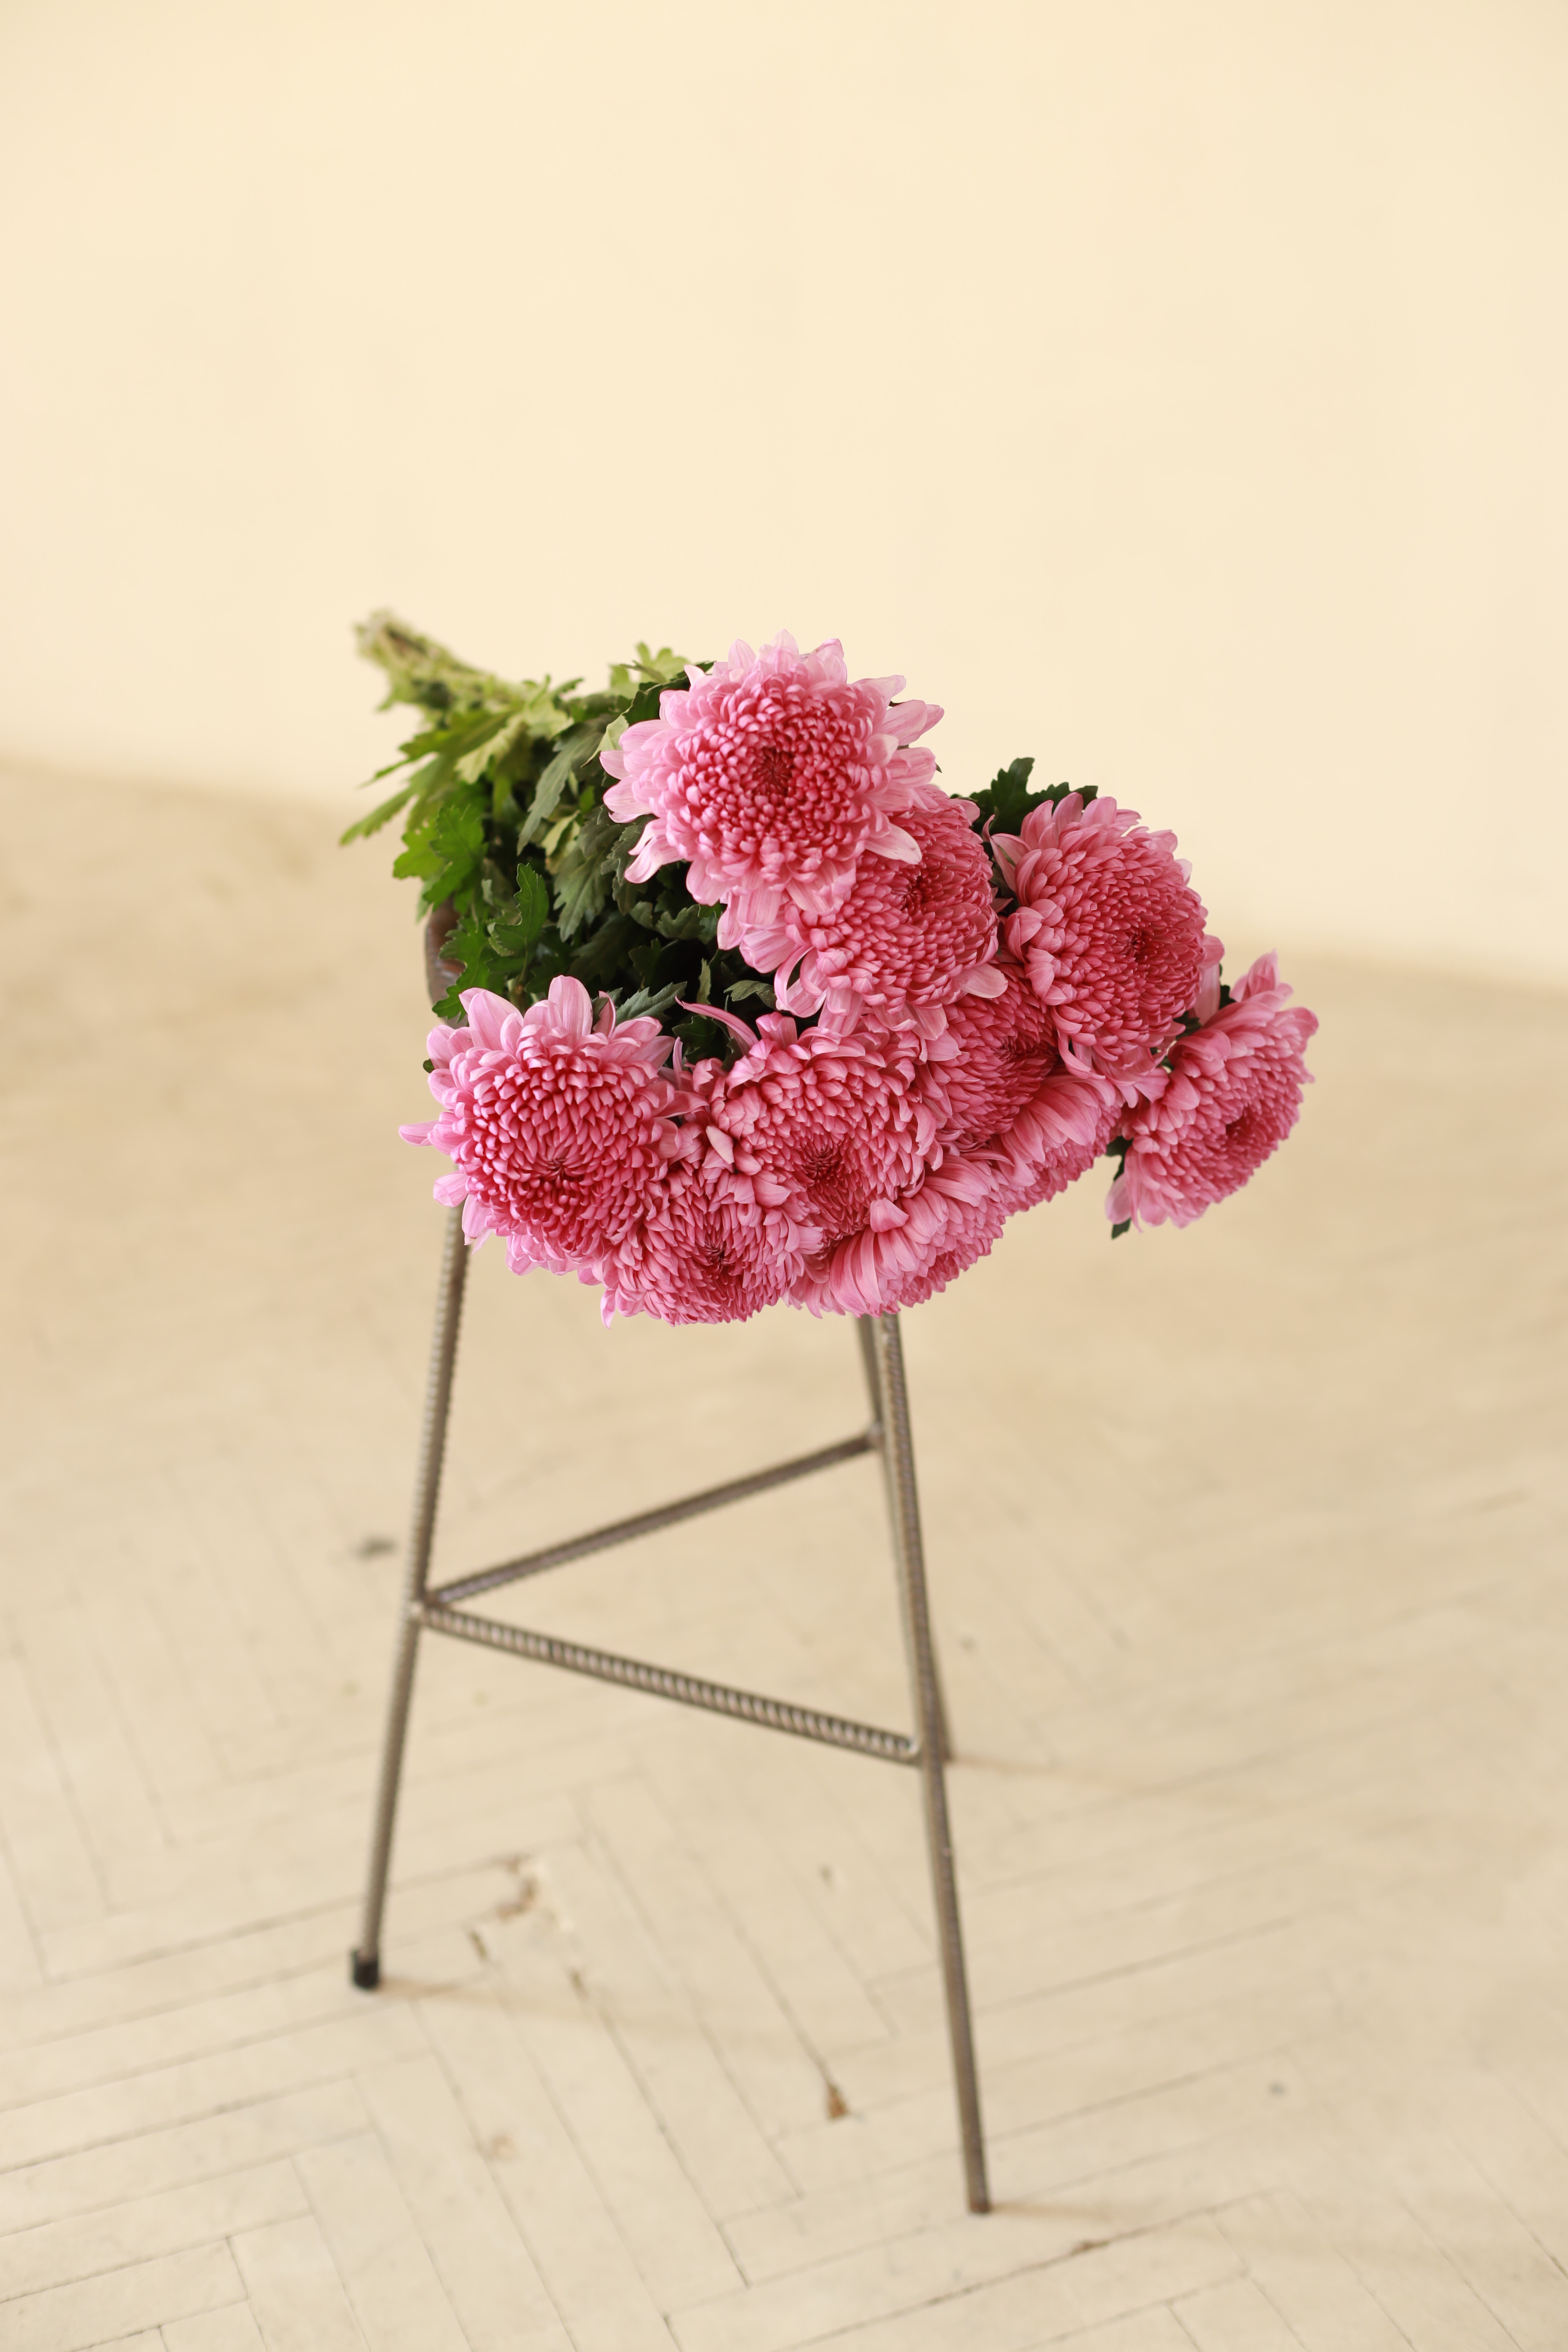
flower, furniture, plant, petal, pink, artificial flower, flower arranging, flowering plant, magenta, cut flowers, creative arts, floral design, Pedicel, floristry, bouquet, carmine, fashion accessory, art, annual plant, event, still life photography, peach, plant stem, rose family, coquelicot, flooring, pink family, grass, rose order, poppy family